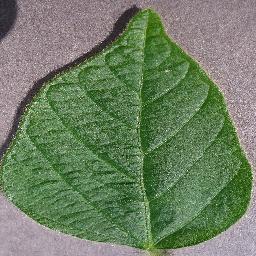
Label: Soybean___healthy